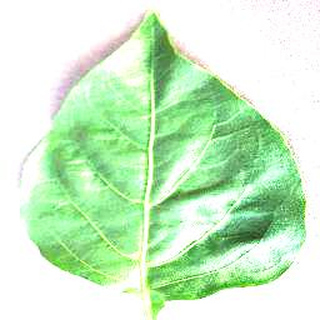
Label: healthy_bell_pepper